USS Richard P. Leary

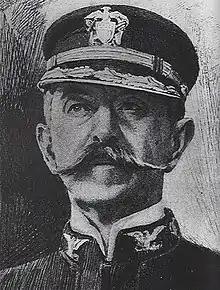

Richard Phillips Leary was born on 3 November 1842 in Baltimore, Maryland. He entered the United States Naval Academy in 1860. During the American Civil War, he served on the screw sloop and the monitor assigned to the Atlantic blockade.